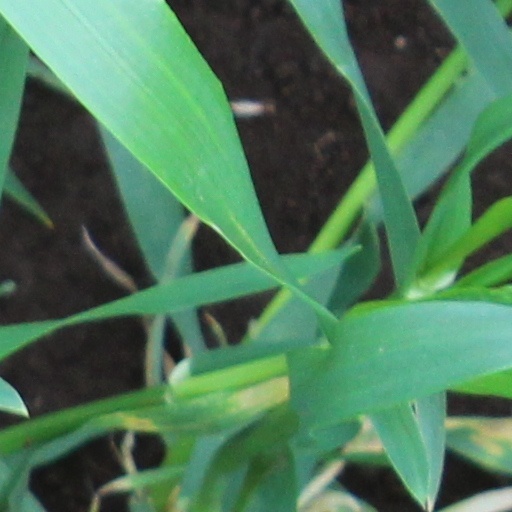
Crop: wheat